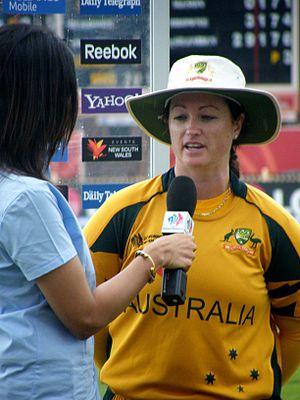
L'équipe d'Australie de cricket féminin représente l'Australie dans les trois principaux formats de cricket féminin : test-matchs, ODI et Twenty20. Ses joueuses sont surnommées les Southern Stars. La sélection dispute le premier test-match de l'histoire du cricket féminin en 1934. Elle remporte sa première Coupe du monde au cours de la deuxième édition, en 1978, et porte son total de victoires dans l'épreuve à six en 2013. D'abord sous la responsabilité de l'Australian Women’s Cricket Council, fondé en 1931, elle est dans le giron de la fédération australienne de cricket, Cricket Australia, à partir de 2001, année du début de la fusion progressive des deux organisations.
La Médaille Allan Border est une récompense remise annuellement depuis 2000 par la fédération australienne de cricket, Cricket Australia, à un international australien pour ses performances sur l'année écoulée. Le vainqueur est désigné par un vote auxquels participent joueurs, arbitres et médias. Plusieurs autres trophées individuels sont également attribués au cours de la cérémonie de remise de la médaille, qui a lieu fin janvier ou début février.